Giannis Konstantelias

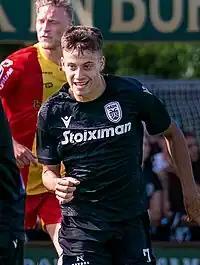
Konstantelias in 2023 with PAOK

Giannis Konstantelias (born 5 March 2003) is a Greek professional footballer who plays as an attacking midfielder or a winger for Super League Greece club PAOK and the Greece national team.